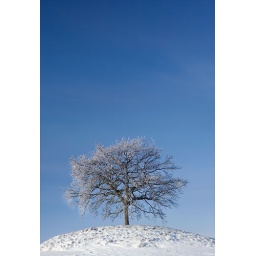
A small oak in the middle of a snow covered hill on a clear day.